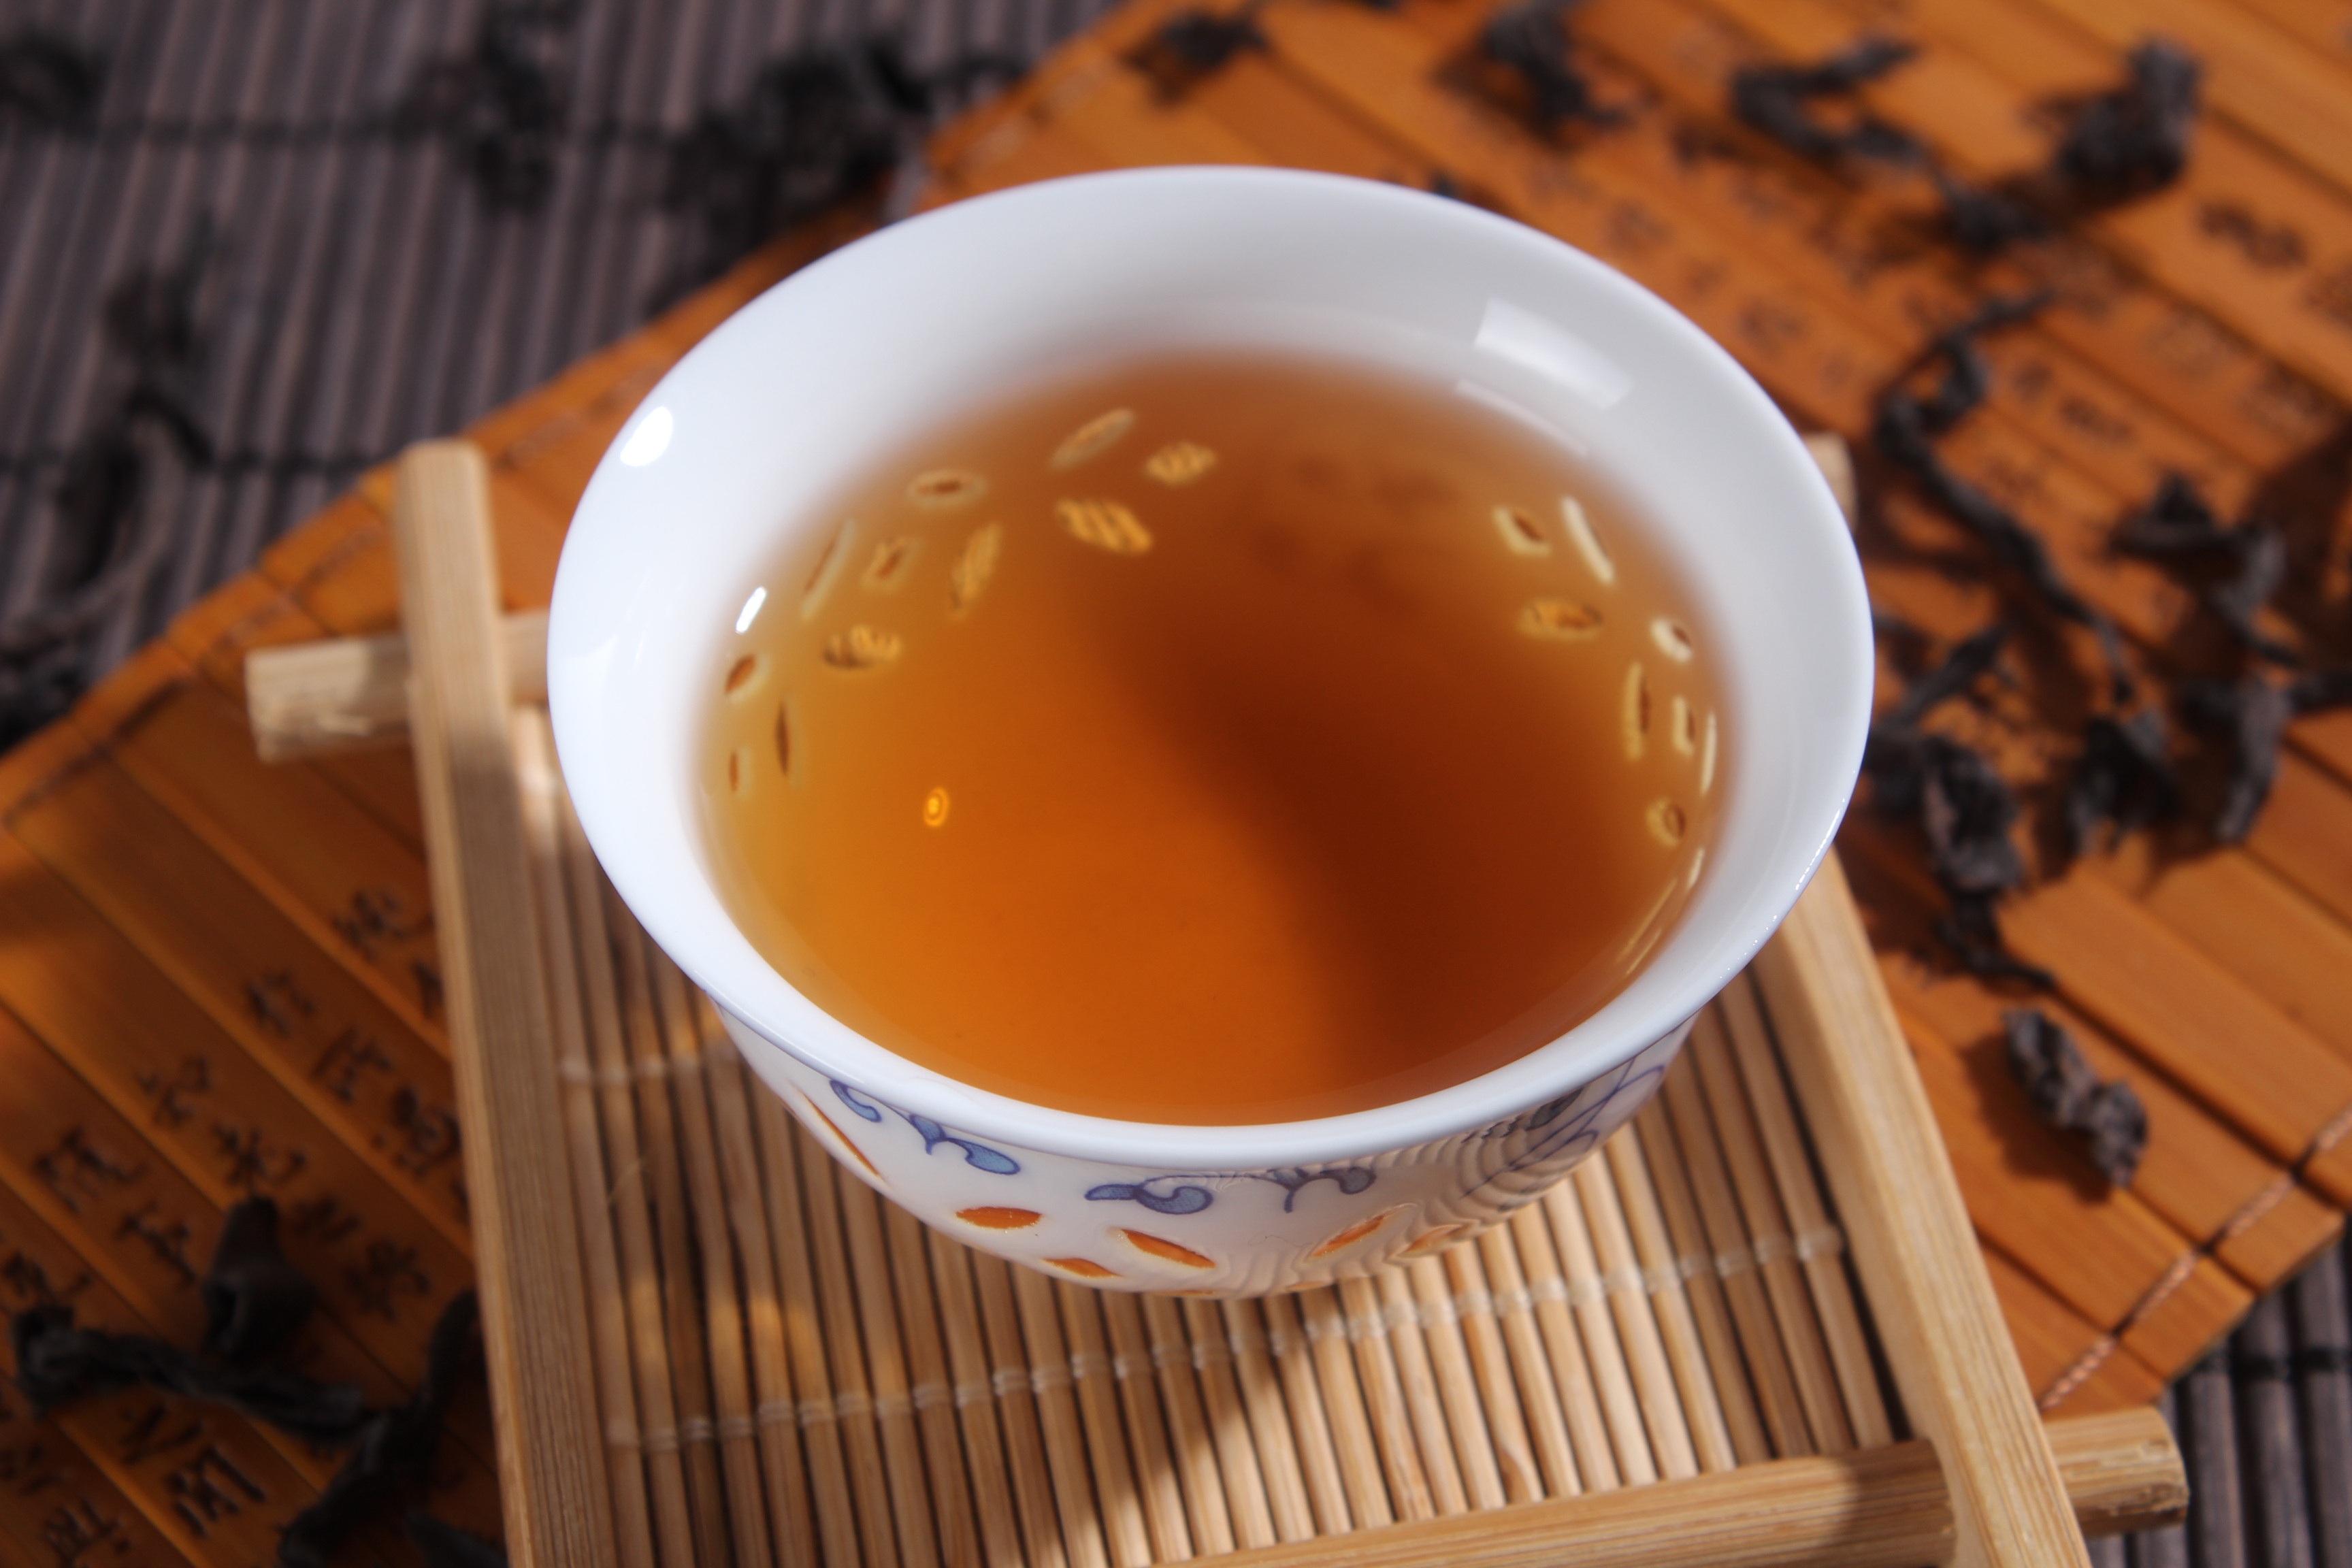
tea, dish, food, produce, drink, tea cup, flavor, da hong pao, masala chai